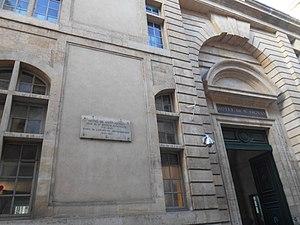
Mairie du 7e arrondissement ancien, Paris Hôtel de Saint-Aignan
On désigne par ancien 7ᵉ arrondissement de Paris le septième des douze anciens arrondissements de Paris créés en 1795 et ayant existé jusqu'en 1860, année de l'agrandissement de Paris et de la réorganisation en vingt arrondissements, par la loi du 16 juin 1859.